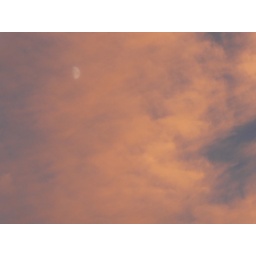
Dense clouds in an otherwise clear day,